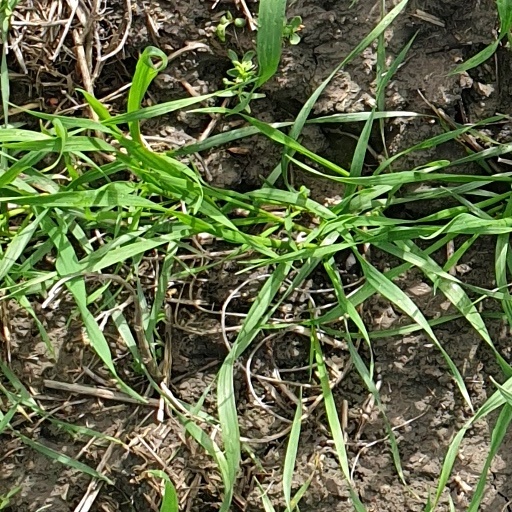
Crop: wheat